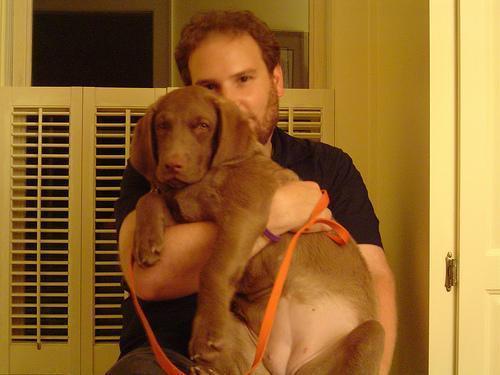
Chesapeake_Bay_retriever